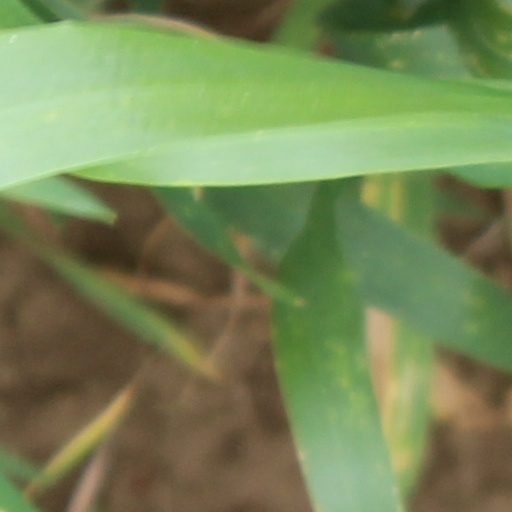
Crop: wheat